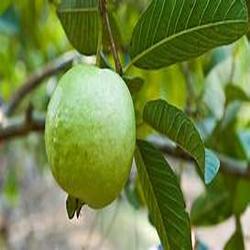
Label: Guava